Ubara-Tutu

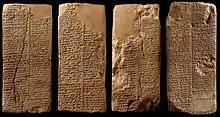
The Weld-Blundell Prism is among the oldest, most well-preserved, and better-known versions of the "Sumerian King List", and includes the inscription for Ubara-Tutu

Ubara-tutu (or Ubartutu) of Shuruppak was the last antediluvian king of Sumer, according to some versions of the Sumerian King List. He was said to have reigned for 18,600 years (5 sars and 1 ner). He was the son of En-men-dur-ana, a Sumerian mythological figure often compared to Enoch, as he entered heaven without dying. Ubara-Tutu was the king of Sumer until a flood swept over his land.